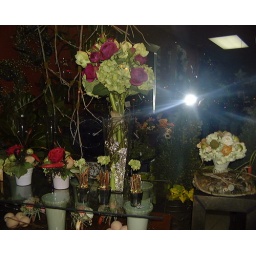
great flower shop window in Stratford